Undine (Columbia River sternwheeler)

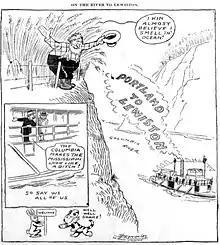
Cartoon published in the "Morning Oregonian", marking the transit of "Undine" from Portland to Lewiston, Idaho through the newly completed Celilo Canal, May 1915

As of 1895 "Undine" was making two round trips a day, Sundays excepted, on the Portland-Vancouver route. In January 1896 "Undine", under Captain Charles T. Kamm, departed from Vancouver twice a day at 8:30 a.m. and 1:00 p.m. "Undine" left Portland from the Taylor Street dock at 10:30 a.m. and 4:30 p.m. for Vancouver. For freight or passage, application was made on board. Round trip fare was 25 cents. "Undine" continued on this schedule until at least April 28, 1900.